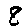
Label: 8